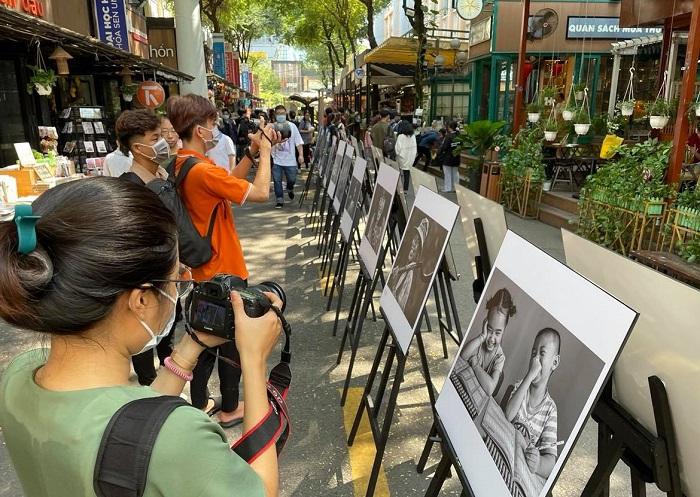
bạn nữ cầm máy ảnh mặc áo màu xanh lá cây